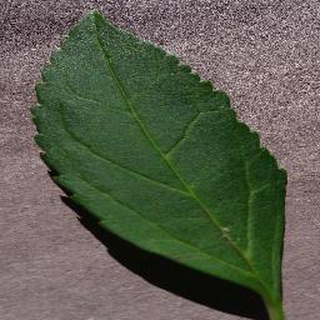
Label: healthy_cherry